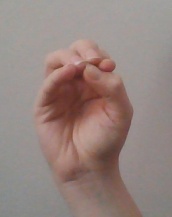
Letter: ha